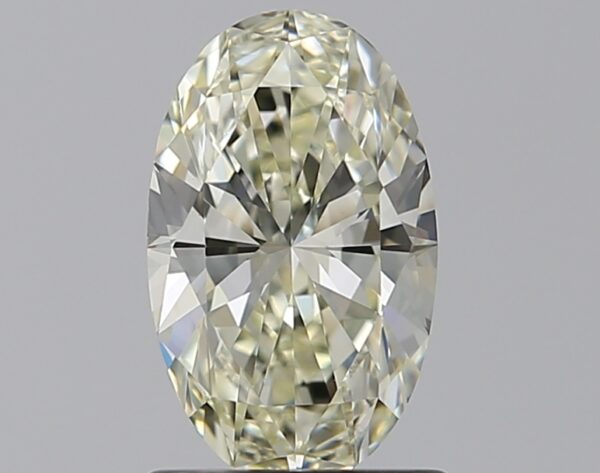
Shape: oval
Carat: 0.9
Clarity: VS1
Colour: N
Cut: EX
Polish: EX
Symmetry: VG
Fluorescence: F
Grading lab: GIA
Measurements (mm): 8.47 x 5.19 x 3.15